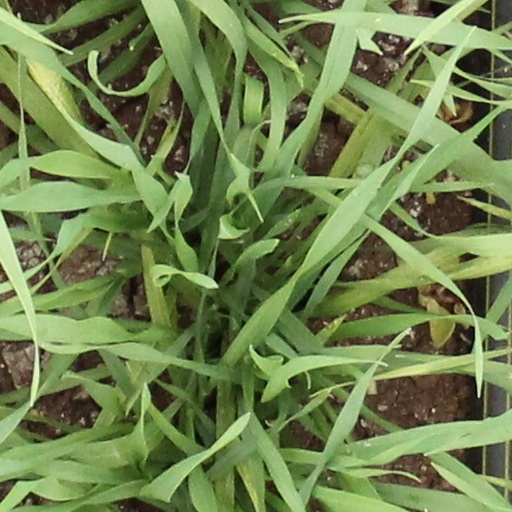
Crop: wheat